2012 Denver Broncos season

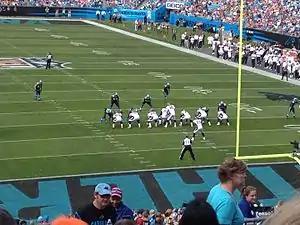
The Broncos on offense against the Carolina Panthers in week 10

Hoping to add to a three-game winning streak, the Broncos traveled to Charlotte, North Carolina for an interconference match-up with the Carolina Panthers at Bank of America Stadium. In the first quarter, the Panthers struck first, with quarterback Cam Newton connecting on a 4-yard touchdown pass to tight end Greg Olsen. However, the Broncos would reel off 29 unanswered points and dominate the remainder of the game. Quarterback Peyton Manning threw a 10-yard touchdown pass to wide receiver Brandon Stokley. The Broncos grabbed the lead in the second quarter, with return specialist Trindon Holliday returning a punt 76 yards for a touchdown, followed by a 53-yard field goal by placekicker Matt Prater, then in the third quarter, cornerback Tony Carter returned an interception off Newton 40 yards for a touchdown. Prater added a 27-yard field goal in the fourth quarter, followed by safety Mike Adams sacking Newton in the end zone for a safety. The Panthers responded in the fourth quarter, with a 5-yard touchdown pass from Newton to Olsen, but the Broncos put the game out of reach, with running back Ronnie Hillman rushing for a 5-yard touchdown.